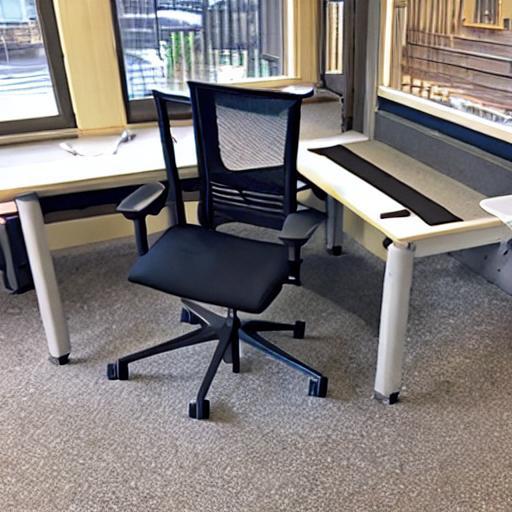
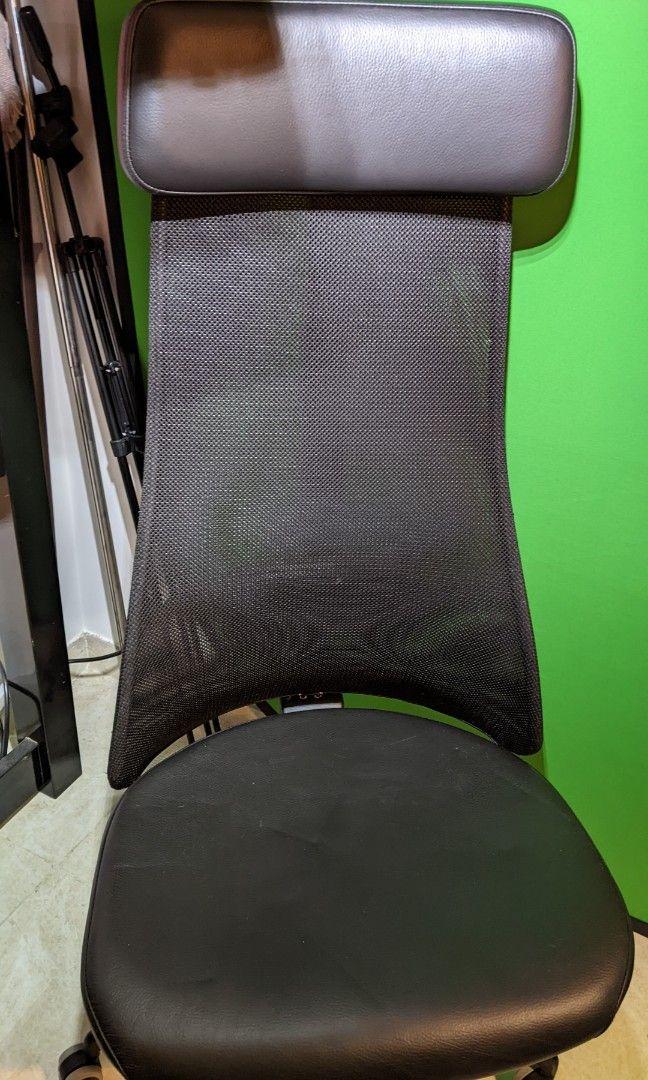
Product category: items_chair
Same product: no